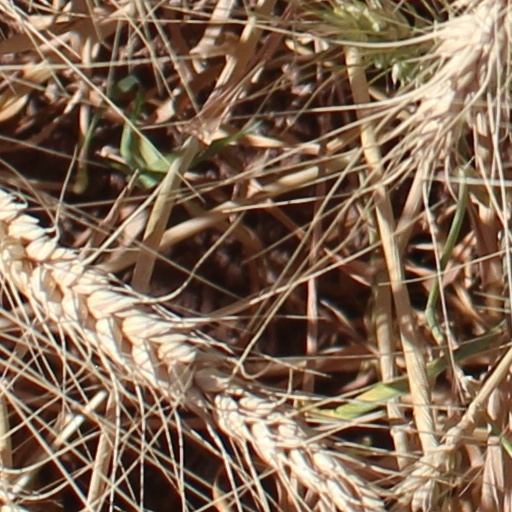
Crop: wheat